Decline of the Dharma

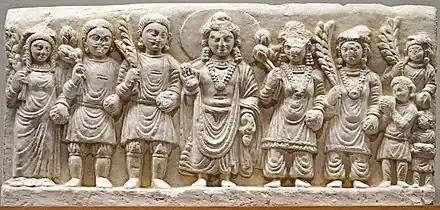
Relief of Maitreya surrounded by devotees, Kushan or Kidarite, Hadda, Afghanistan.

The ages of Dharma is an important teaching in East Asian Mahayana. The teaching of Dharma decline became quite influential in China during the Northern Dynasties period and its influence continued well into the Sui and Tang eras. The attitude that the final age was near was influenced by the persecutions of Buddhism by Emperor Taiwu and Emperor Wu, as well as news of the invasions of the Hepthalites into India and their destruction of Buddhist sites.